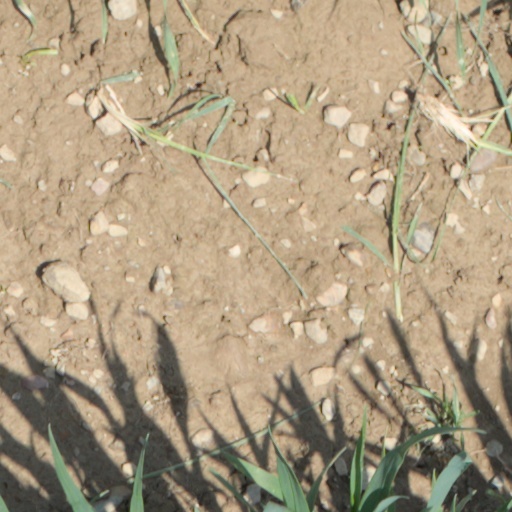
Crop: wheat